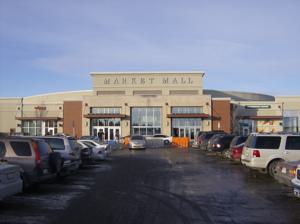
Building: Market Mall
Country: Canada
Year built: 1971
This article is about the mall in Calgary. For the mall in Saskatoon, see Market Mall (Saskatoon) . Shopping mall in Alberta, Canada CF Market Mall Mall entrance Location Calgary , Alberta , Canada Coordinates 51°05′05″N 114°09′22″W / 51.08472°N 114.15611°W / 51.08472; -114.15611 Address 3625 Shaganappi Trail NW Opening date October 1971 Developer Cadillac Fairview Management Cadillac Fairview Owner Cadillac Fairview (50%) Ivanhoé Cambridge (50%) No. of stores and services 229 No. of anchor tenants 7 Total retail floor area 907,207 sq ft (84,282.3 m 2 ) No. of floors 1 Parking 4,200 Website marketmall .ca Market Mall (formally branded as "CF Market Mall") is one of the largest malls by retail floor space in the Calgary , Alberta , Canada area at 907,207 square feet (84,282.3 m 2 ). It is located in Varsity , a suburban neighbourhood in the city's northwest quadrant on Shaganappi Trail . The mall is jointly owned (50/50) by Cadillac Fairview and Ivanhoé Cambridge , two of Canada's largest real estate property managers and developers, but managed by the former. class=notpageimage| Location of Market Mall in Calgary History Opened in August 1971, one of the original anchor stores were Woodward's Stores Ltd, with their Food Floor and Bargain Centre (which was a separate store in the mall). In 1977, Famous Players opened its doors at the mall. It was expanded in 1987 and closed in 2002. The mall underwent major expansions in 1988 and 2004. The latest expansion added the south wing, an underground parkade, a larger food court, and a complete renovation of the existing centre. The centre has a one-level 'racetrack' layout, or figure eight . Logo used until October 2015 In 2012, longtime anchor tenant Zellers closed; it was redeveloped as a Target store, which opened on May 6, 2013, but closed in April 2015. As of October 5, 2017, the anchor store previously containing Kmart , Zellers , and Target has redeveloped as several smaller retailers, including a Sporting Life and the relocated Homesense . In late 2019, a "luxury" Landmark Cinemas movie theatre opened in the southwest corner of the mall property where Staples used to be located. See also Wikimedia Commons has media related to Market Mall . List of shopping malls in Canada List of attractions and landmarks in Calgary References